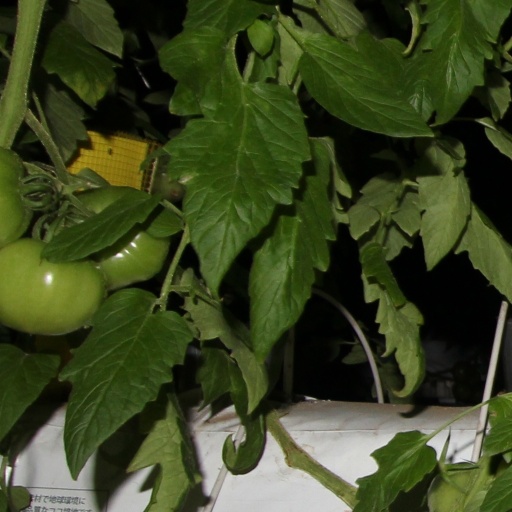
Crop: tomato